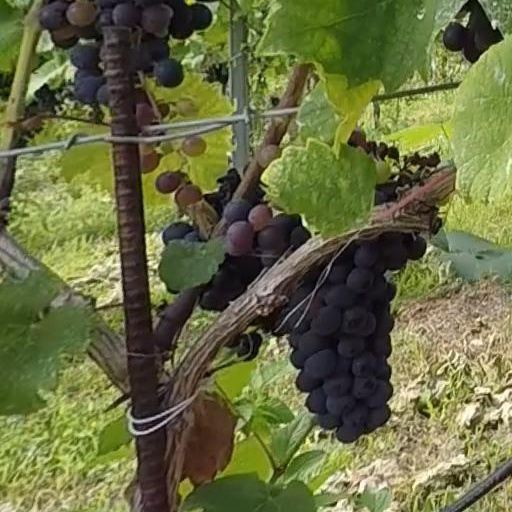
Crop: grape